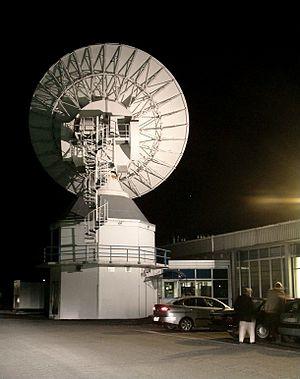
Un satellite artificiel est un objet fabriqué par l'être humain, envoyé dans l'espace à l'aide d'un lanceur et gravitant autour d'une planète ou d'un satellite naturel comme la Lune. La vitesse imprimée par le lanceur au satellite lui permet de se maintenir pratiquement indéfiniment dans l'espace en décrivant une orbite autour du corps céleste. Celle-ci, définie en fonction de la mission du satellite, peut prendre différentes formes — héliosynchrone, géostationnaire, elliptique, circulaire — et se situer à des altitudes plus ou moins élevées, classées en orbite basse, moyenne ou haute.
La Station de Redu est une station terrestre d'antennes radio paraboliques de l'ESTRACK utilisée pour les communications de suivi et de contrôle avec les satellites de l'ESA. Elle est située à environ un kilomètre du village de Redu, dans la Province de Luxembourg, à environ 40 km à vol d'oiseau de Charleville-Mézières près des frontières de France et du Luxembourg, en Belgique.
Le European Space TRACKing ou ESTRACK est le réseau de stations de contrôle de satellites de l'Agence spatiale européenne. Ce réseau est utilisé par le Centre européen d'opérations spatiales pour suivre, contrôler et récupérer les données télémétriques et scientifiques des engins spatiaux de l'ESA. il est composé de 9 stations de contrôle équipées d'antennes paraboliques de différentes taille et répartis dans sept pays différents. Il est complété par l'utilisation ponctuelle de stations de contrôle gérées par des organismes privés ainsi que par la mise en commun des ressources des autres puissances spatiales.